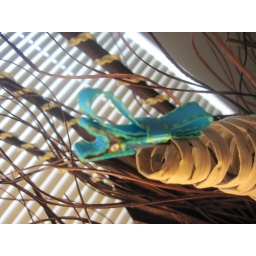
It's so cute there in that decorative tree branch arrangement